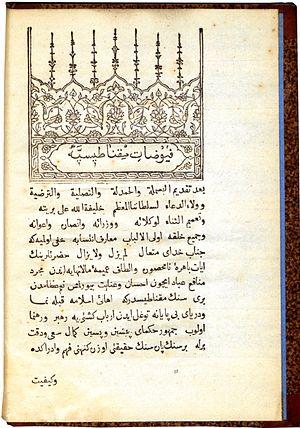
İbrahim Müteferrika, né en 1674 à Kolozsvár et décédé en 1745 à Istanbul, est un diplomate, économiste, écrivain, historien, théologien, sociologue, imprimeur et typographe ottoman d’origine hongroise. Il est le premier musulman à utiliser les caractères métalliques mobiles dans les débuts de l'imprimerie en caractères arabes. À l’imprimerie turque d’Istanbul, il a publié plusieurs livres arabes ou turcs utilisant ses propres fontes dont le premier est un dictionnaire turc-arabe.